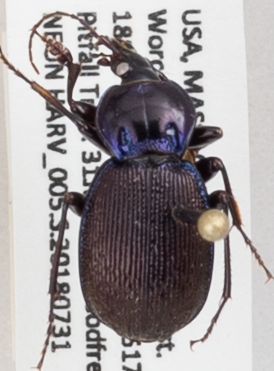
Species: Sphaeroderus stenostomus lecontei
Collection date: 2018-07-31
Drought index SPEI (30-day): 1.216
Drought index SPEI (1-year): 0.63
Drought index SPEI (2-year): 0.132